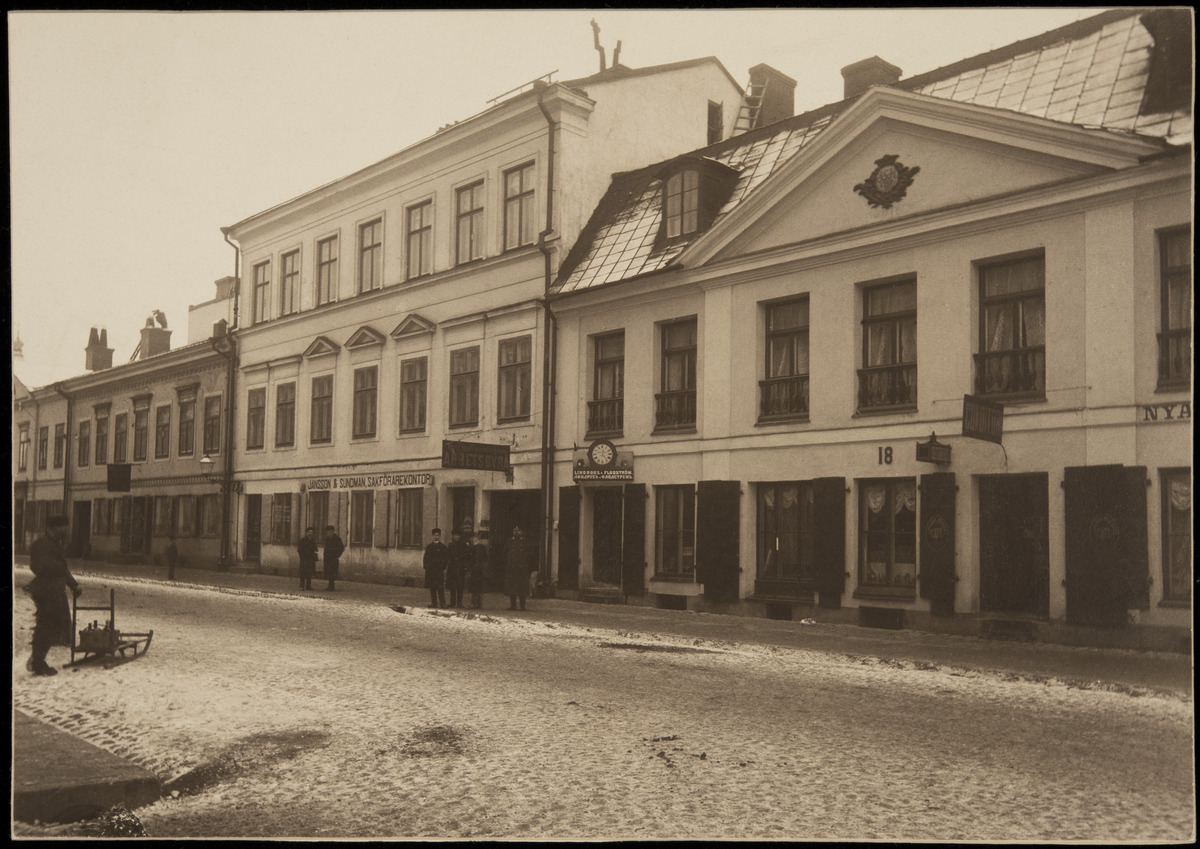
Aleksanterinkatu 18 (Sederholmin talo), 16 ja 14 talvella
sisällön kuvaus: Aleksanterinkatu 18 (Sederholmin talo), 16 ja 14 talvella. Liikehuoneistoissa mm. asianajotoimisto Jansson & Sundman, kello- ja kultasepänliike Lindroos & Flodström, naisasialiikkeen työnvälitystoimisto (Finsk Qvinnoföreningens Arbetsbyrå) sekä

kahvila-konditoria. mustavalkoinen
Kuvaaja: Rosenbröijer, A.E., valokuvaaja
Ajankohta: kuvausaika 1890 n.
Paikka: Suomi, Uusimaa, Helsinki, Kluuvi Helsinki, Aleksanterinkatu 14, 16, 18
Aiheet: kadut, liikenne, jalankulkijat, jalkakäytävät, toimitilat, myymälät, toimistot, rakennukset asuinrakennukset toimistorakennukset liikerakennukset, kellot, miehet, pukeutuminen, vaatteettakit, päähineet, vuodenajattalvi, lumi, kulkuneuvotkelkat, kyltit, mainonta, mainokset, kahvilat, asianajotoimistot, kello- ja kultasepänliikkeet, naisasiajärjestöt, naisliikkeet, työnvälitys